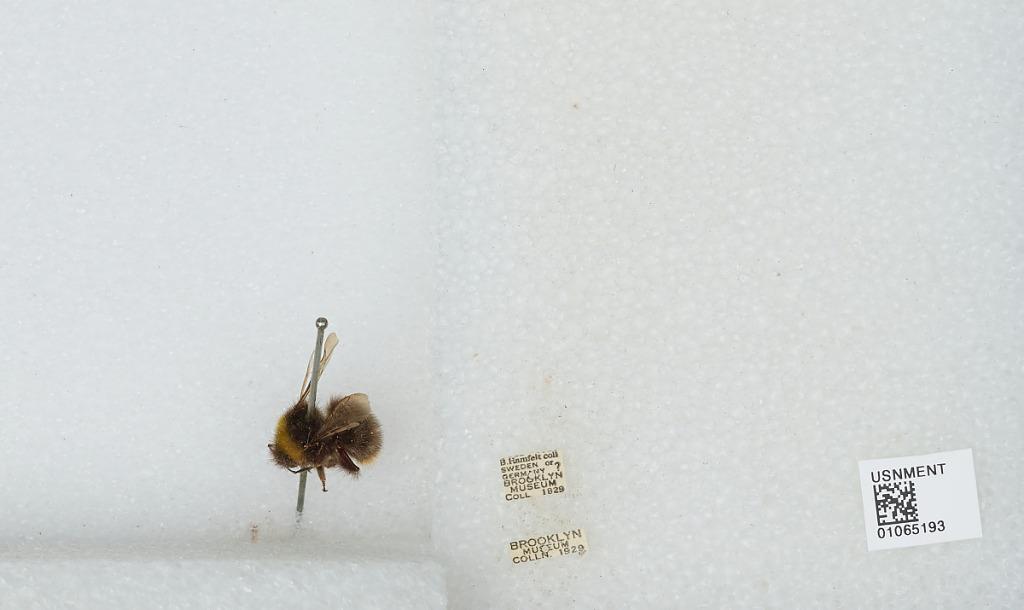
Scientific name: Bombus sp.
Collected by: B. Hamfelt
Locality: Sweden or Germany